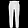
Label: Trouser